Tour of Belgium

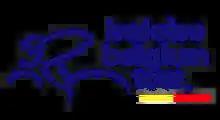
Tour of Belgium

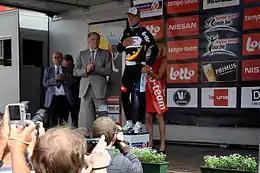
Philippe Gilbert as leader in Mechelen, 2010

The Tour of Belgium is a five-day bicycle race which is held annually in Belgium, and is part of the UCI ProSeries.